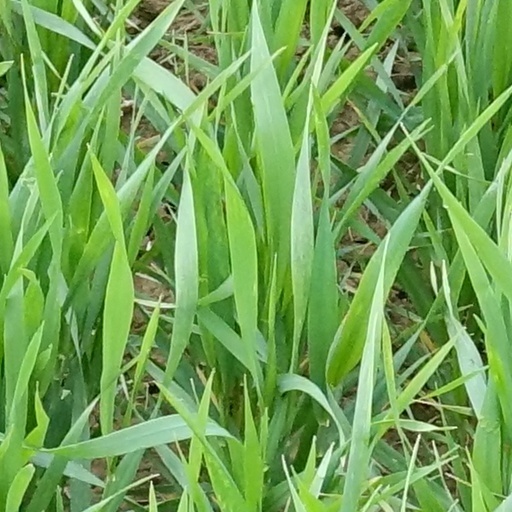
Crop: wheat